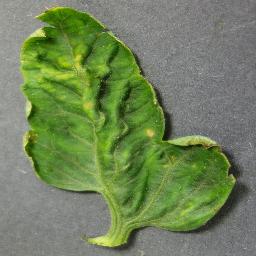
Label: Tomato___Tomato_Yellow_Leaf_Curl_Virus